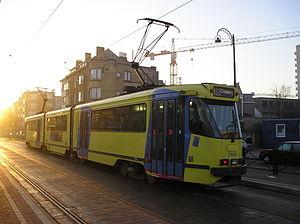
L'ancienne ligne 18 du tramway de Bruxelles est une ligne de tramway mise en service le 1er février 1935 à l'occasion de l'Exposition universelle de Bruxelles, qui reliait Houba de Strooper à Dieweg en empruntant la route du canal et en passant par la gare du Midi. La ligne 18 a connu de nombreuses modifications de son tracé tout au long de son histoire, tout en restant de tout temps, l'une des lignes structurantes les plus fréquentées du réseau de transports en commun bruxellois.